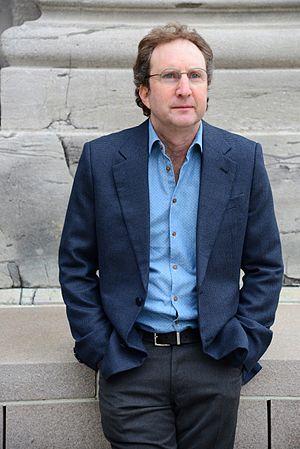
James Gelfand est un pianiste de jazz et compositeur québécois montréalais.